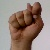
The image shows a hand gesture representing the letter 'T' in Indian Sign Language.